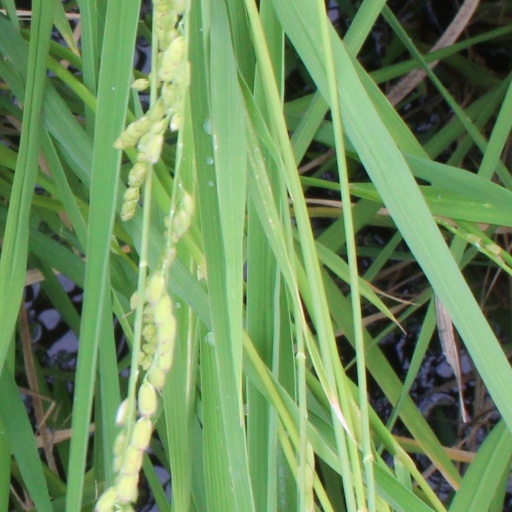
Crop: rice